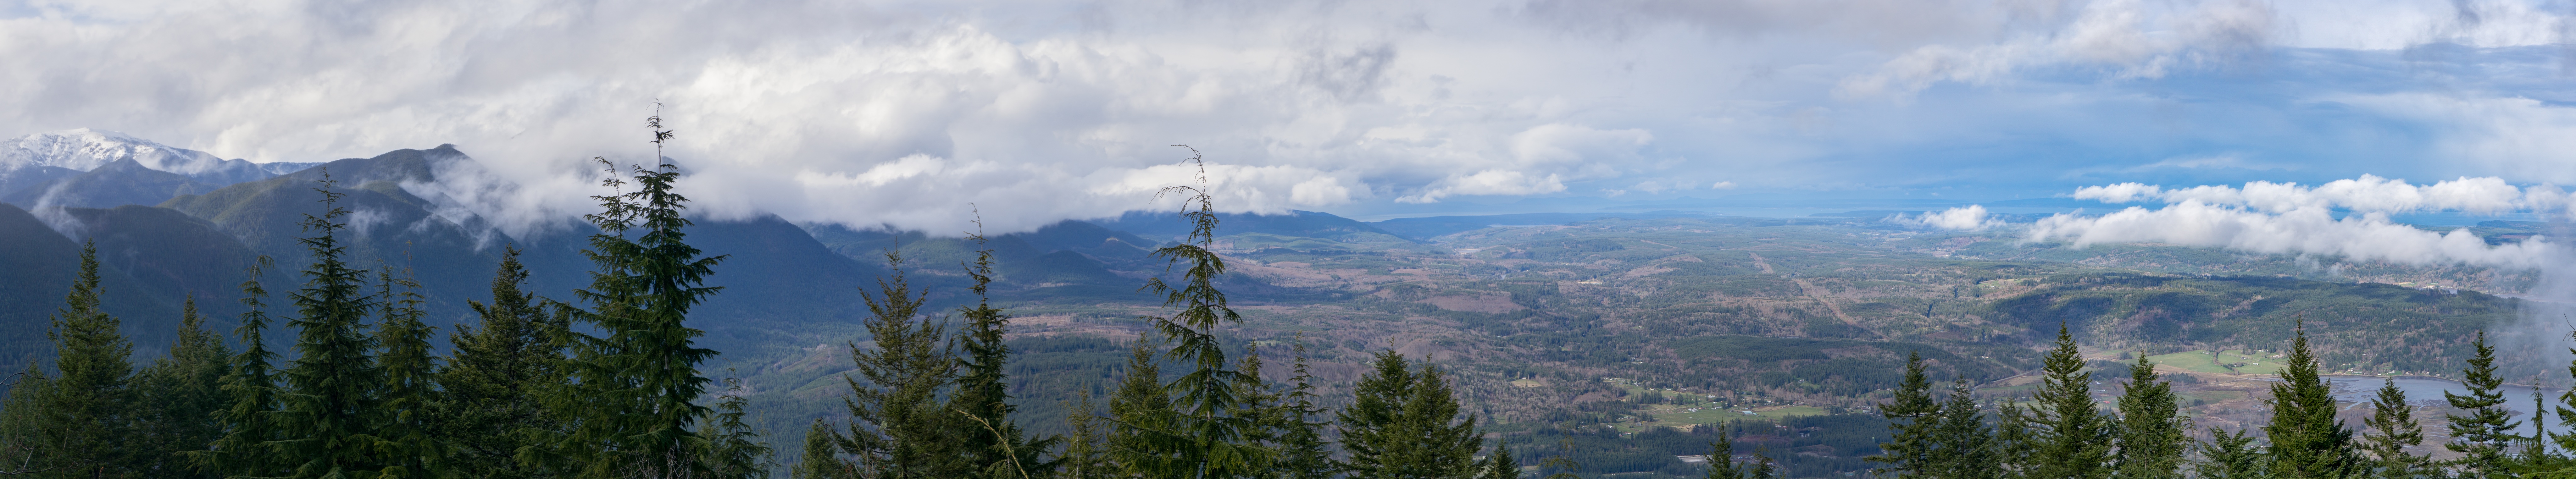
mountain, mountain range, badlands, wildfire, geological phenomenon